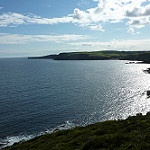
Label: sea